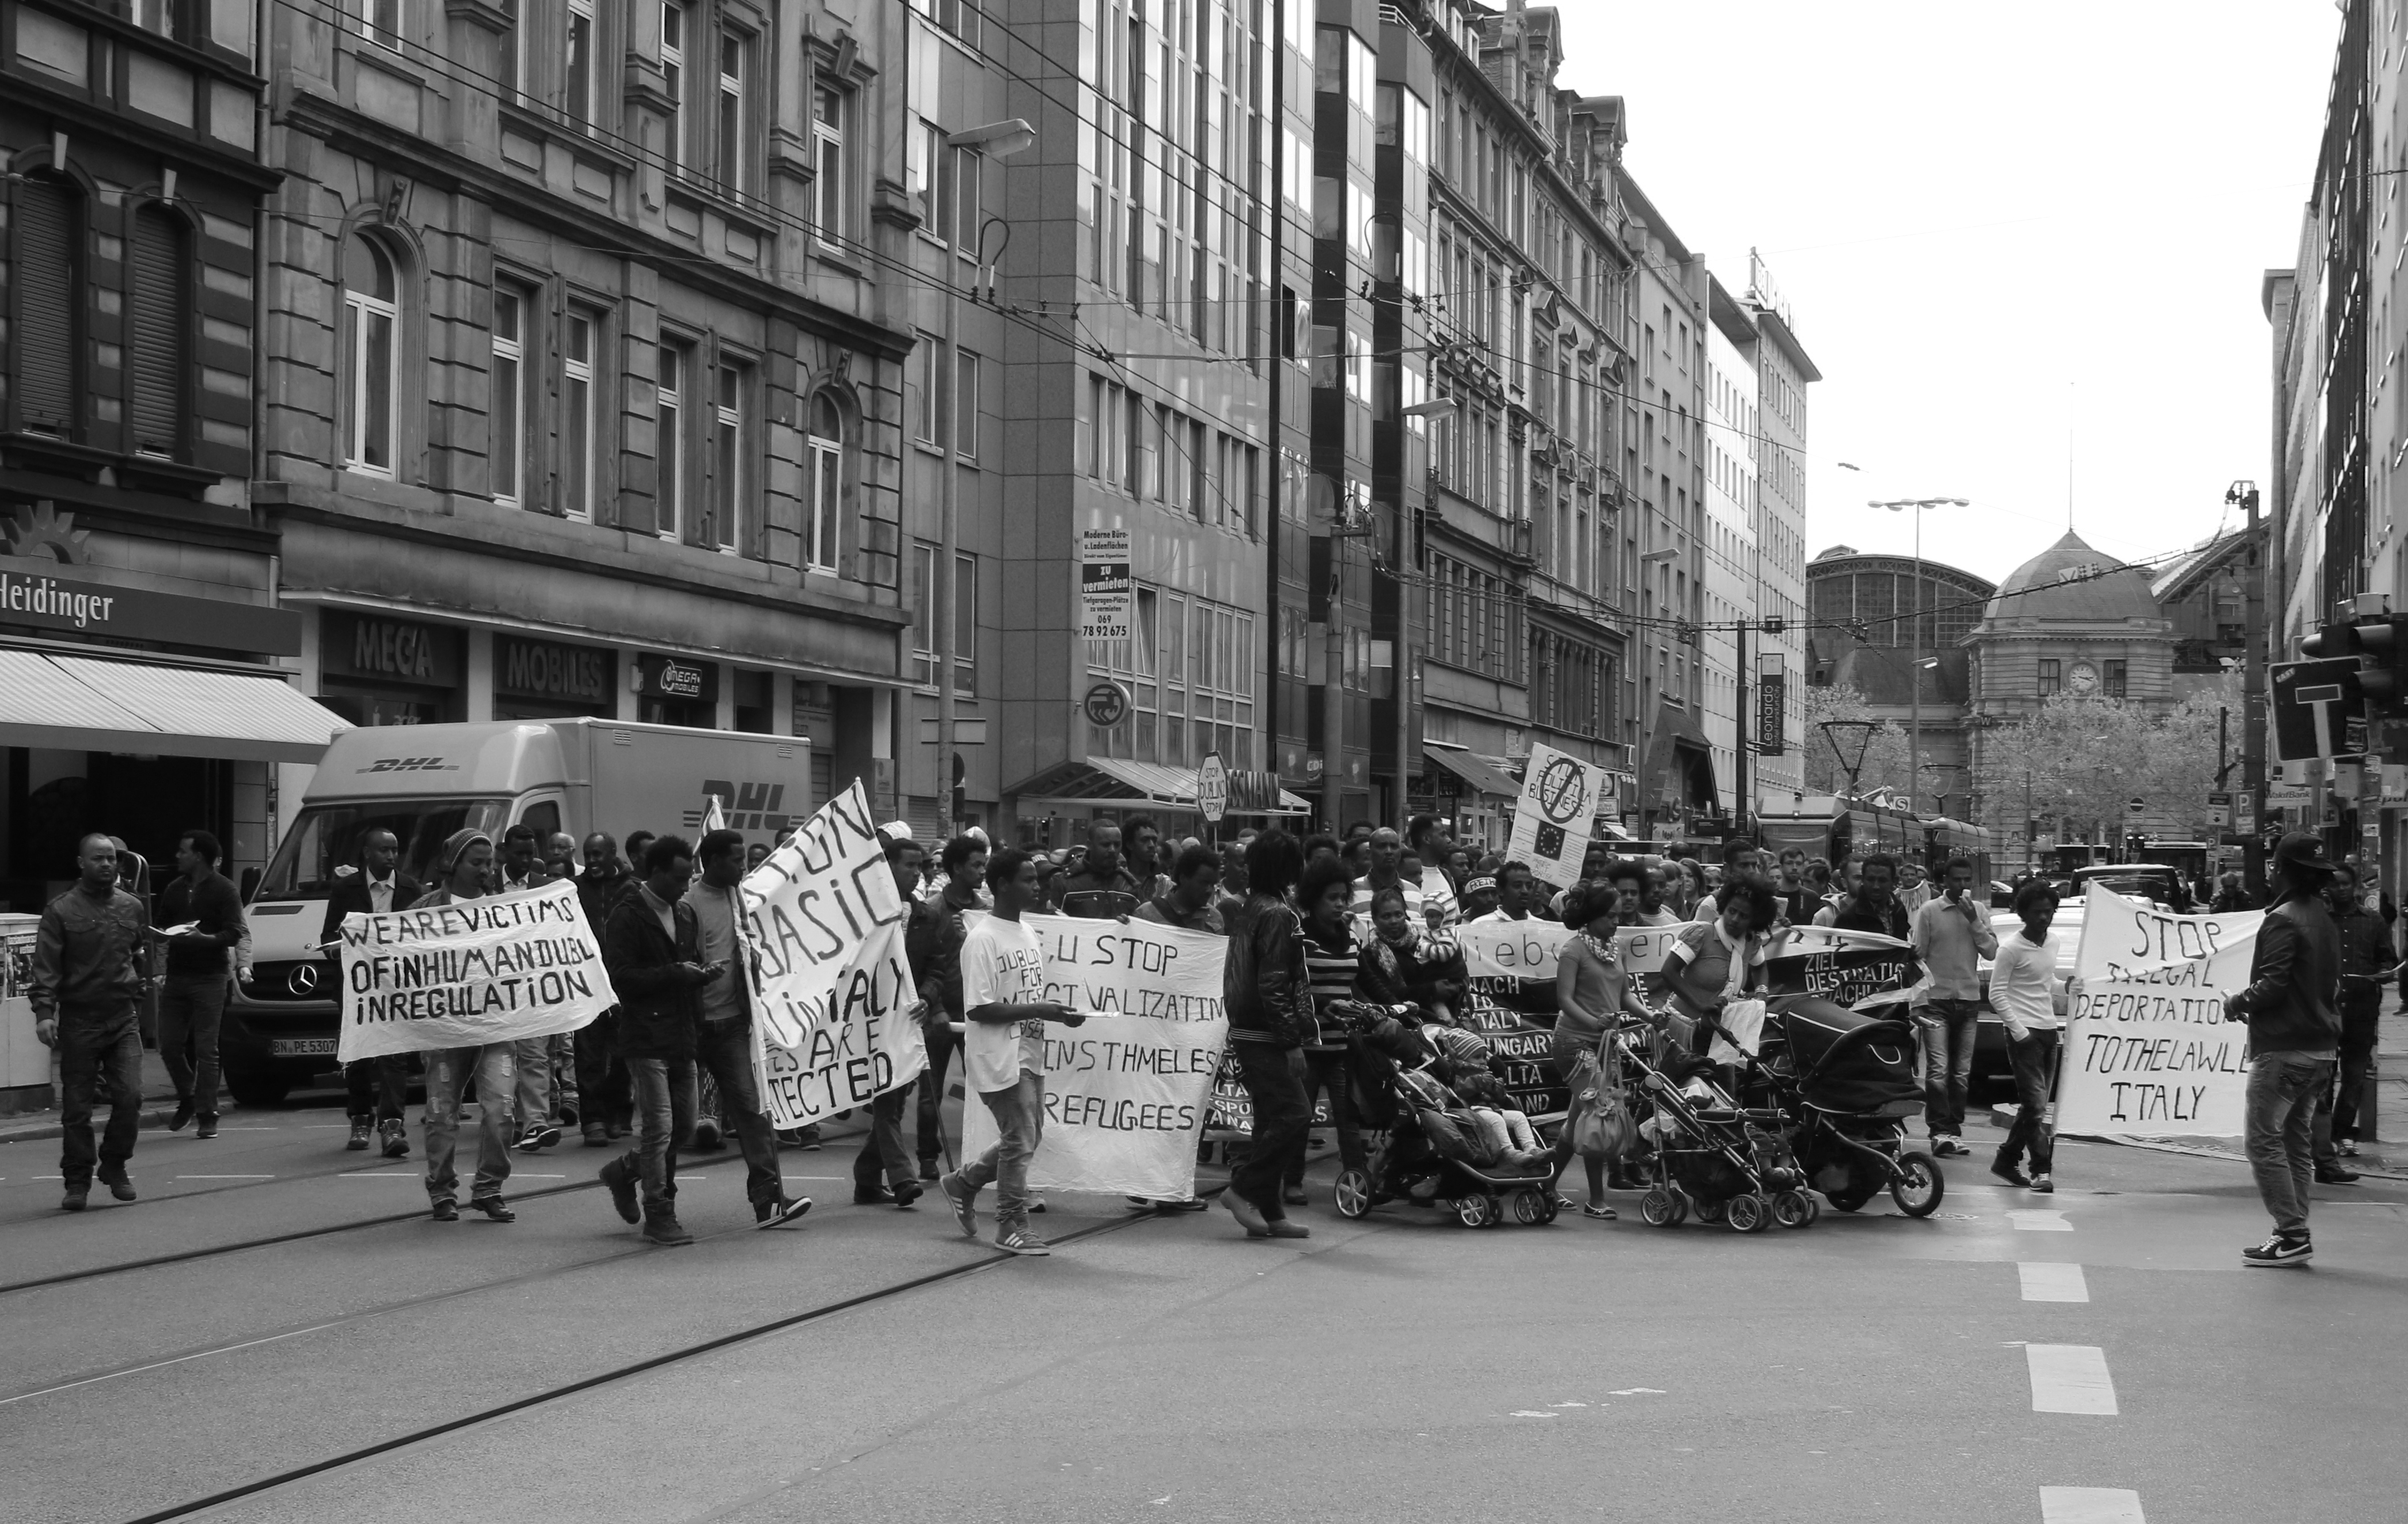
pedestrian, black and white, road, street, town, city, crowd, cityscape, downtown, monochrome, bw, blackandwhite, blackwhite, infrastructure, snapshot, march, germany, alemania, allemagne, sw, schwarzweiss, schwarzweis, demonstration, rally, frankfurtmain, germania, frankfurt, schwarzweissfotografie, demo, bleiberecht, schwarzweisfotografie, bahnhofsviertel, politicalrally, manifestion, politicalmarch, politicalmanifestation, neighbourhood, urban area, monochrome photography, human settlement, nonbuilding structure